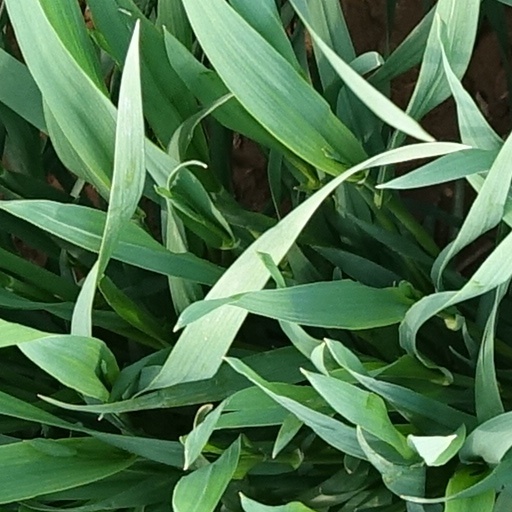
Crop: wheat